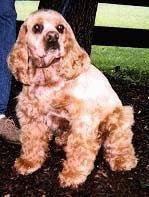
dog